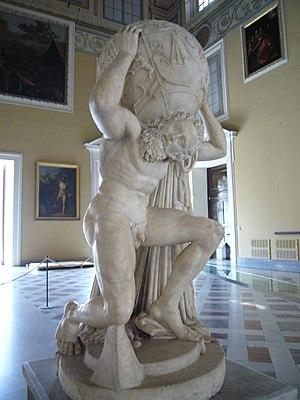
Atlas est un des Titans hésiodiques du mythe fondateur de la mythologie grecque et de la Grèce antique, père des Pléiades, des Hyades, des Hespérides et de Calypso. À la suite de sa défaite dans la guerre des Titans contre les dieux de l'Olympe et Zeus pour régner sur le monde, ce dernier le condamne à porter le monde pour l'éternité sur ses épaules. Il est pétrifié par Persée avec la tête de Méduse et métamorphosé en chaîne de montagnes Atlas d'Afrique du Nord.
L'Atlas Farnèse est une copie romaine en marbre du IIᵉ siècle d'une sculpture hellénistique d'Atlas à genoux supportant un globe pesant sur ses épaules. C'est la statue la plus ancienne encore existante de nos jours représentant le titan Atlas de la mythologie grecque que l'on trouve sur des peintures sur vase datées à une époque antérieure. C'est aussi la représentation la plus ancienne connue de la sphère céleste. Cette sculpture est conservée au Musée archéologique national de Naples.
L’Atlas est une « bière de tradition néerlandaise ». Elle titre 7,2 % d'alcool et est vendue en canette de 50 cl.